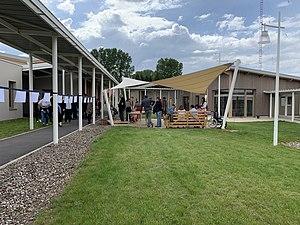
Les Passerelles de la Dombes, Tramoyes (mai 2019).
Tramoyes est une commune française, située dans le département de l'Ain en région Auvergne-Rhône-Alpes. Elle se trouve dans la partie Sud du plateau dombiste, à proximité de l'issue du coteau de la Côtière. La commune appartient à l'aire urbaine de Lyon.